Ákos Pauler

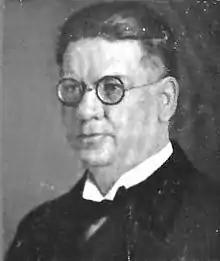
Ákos Pauler

Ákos Pauler (9 April 1876 – 29 June 1933) was a Hungarian philosopher, member of the Hungarian Academy of Sciences.